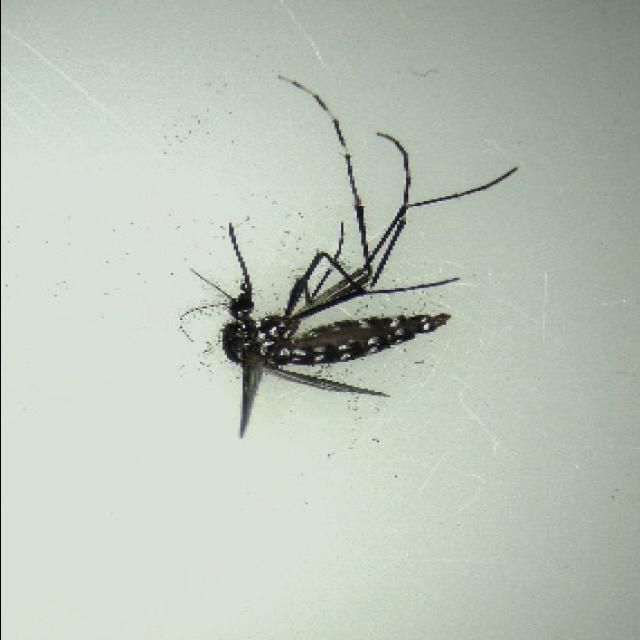
Species: aedes_albopictus